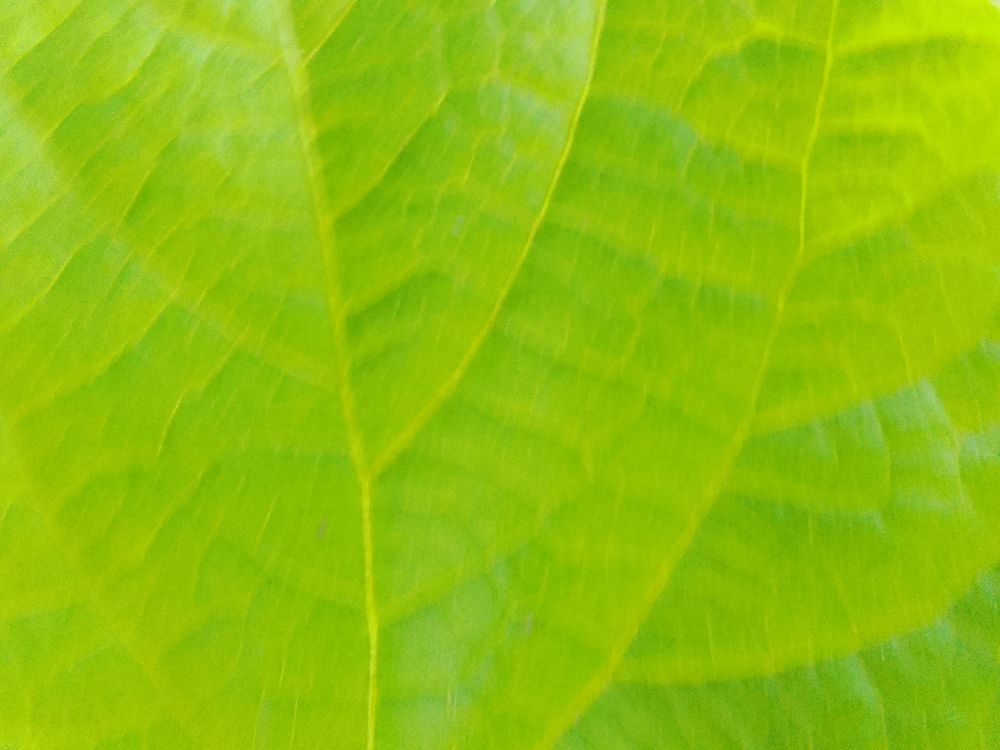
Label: healthy